Peru

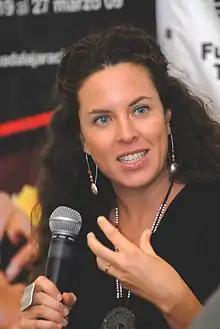
Award-winning filmmaker Claudia Llosa

Tourism constitutes the third largest industry in Peru, behind fishing and mining. Tourism is mainly directed towards archaeological monuments, as it has more than one hundred thousand archaeological sites. According to a study by the Peruvian government, the satisfaction rate of tourists after visiting Peru is 94%. Peru has become one of the largest tourist destinations in the Americas and is the fastest growing industry in the country, growing annually at a rate of 25% over the last five years, the highest growth rate of any other country in South America.